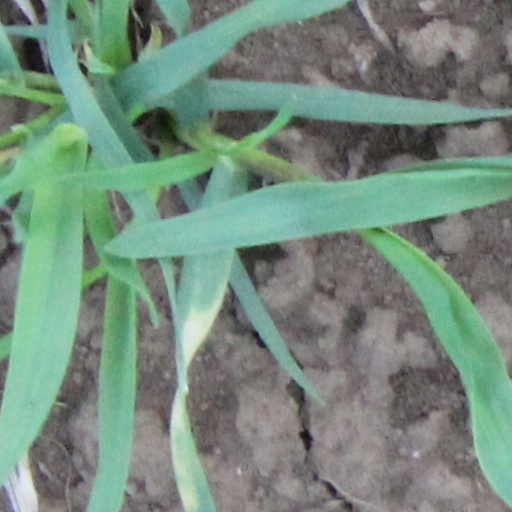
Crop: wheat